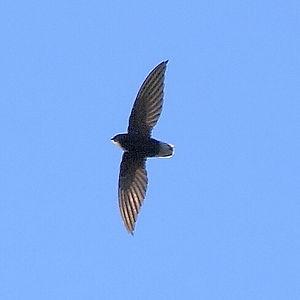
Le Martinet polioure est une espèce d'oiseaux de la famille des Apodidae.